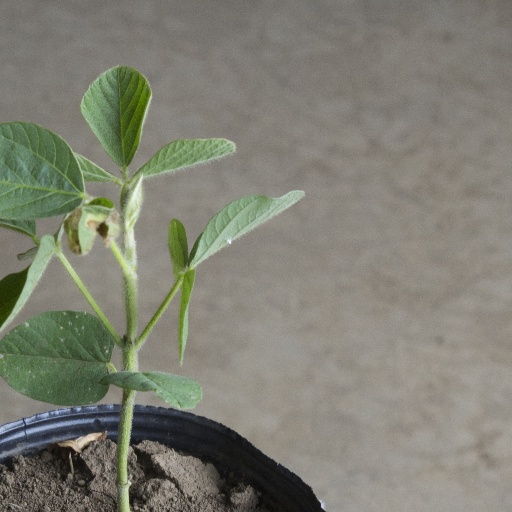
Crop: soybean